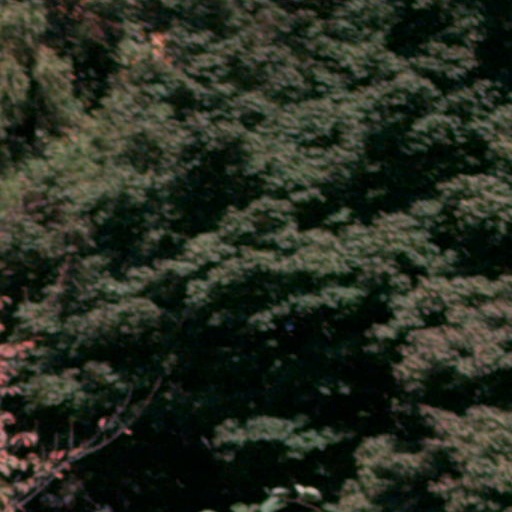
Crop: cassava